Mudstone

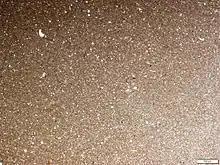
Thin section photomicrograph of carbonate mudstone

A recent study by Lokier and Al Junaibi (2016) has highlighted that the most common problems encountered when describing a mudstone is to incorrectly estimate the volume of 'grains' in the sample - in consequence, misidentifying mudstone as wackestone and vice versa. The original Dunham classification (1962) defined the matrix as clay and fine-silt size sediment <20 μm in diameter. This definition was redefined by Embry & Klovan (1971) to a grain size of less than or equal to 30 μm. Wright (1992) proposed a further increase to the upper limit for the matrix size in order to bring it into line with the upper limit for silt (63 μm).